Meyeti Ekhon Kothay Jabe

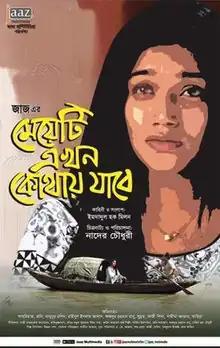
Film poster

Meyeti Ekhon Kothay Jabe is a 2017 Bangladeshi drama film directed by Nader Chowdhury, written by Imdadul Hoque Milon. The film received the Bangladesh National Film Awards in 2016 in 4 categories.